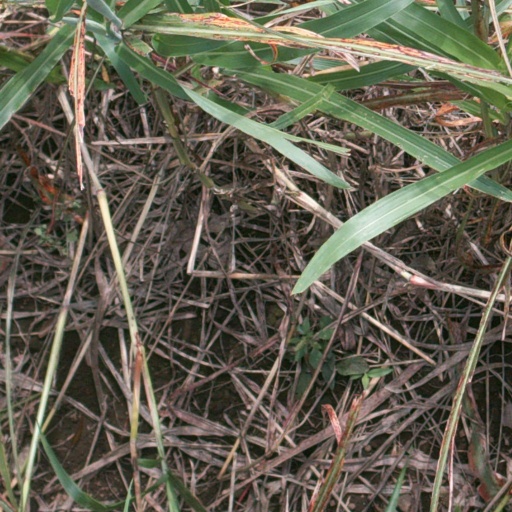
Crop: sorghum